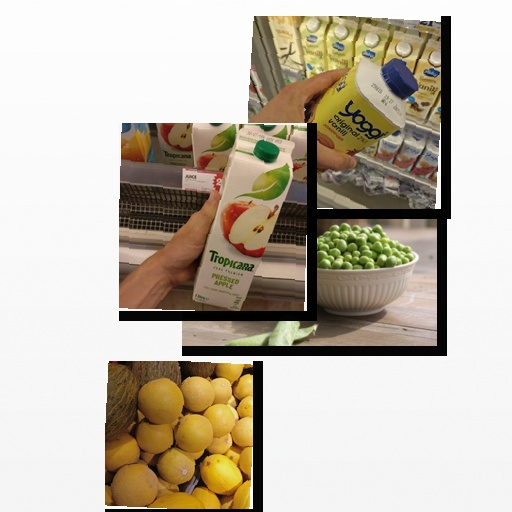
Food items: melon, peas, apple_juice, strawberry_yoghurt